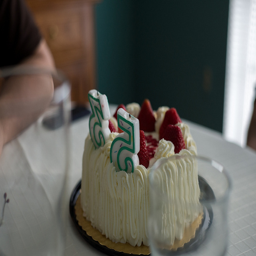
A close shot a small birthday cake or pie with "55".
A cake with the numbers 53 written in candles on top.
A birthday cake with strawberries and candles.
a white cake with strawberries and a persons arm
That small cake is decorated for someone 55th birthday.